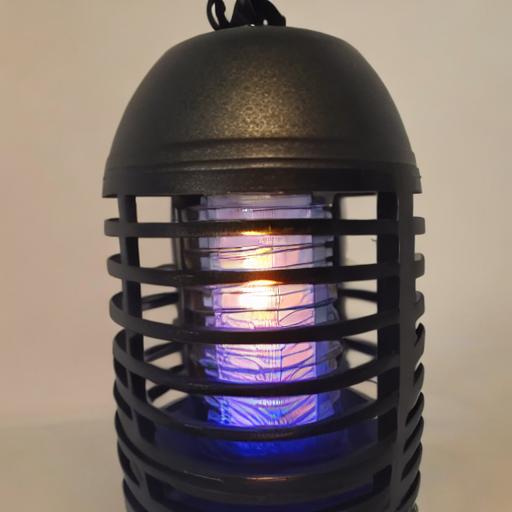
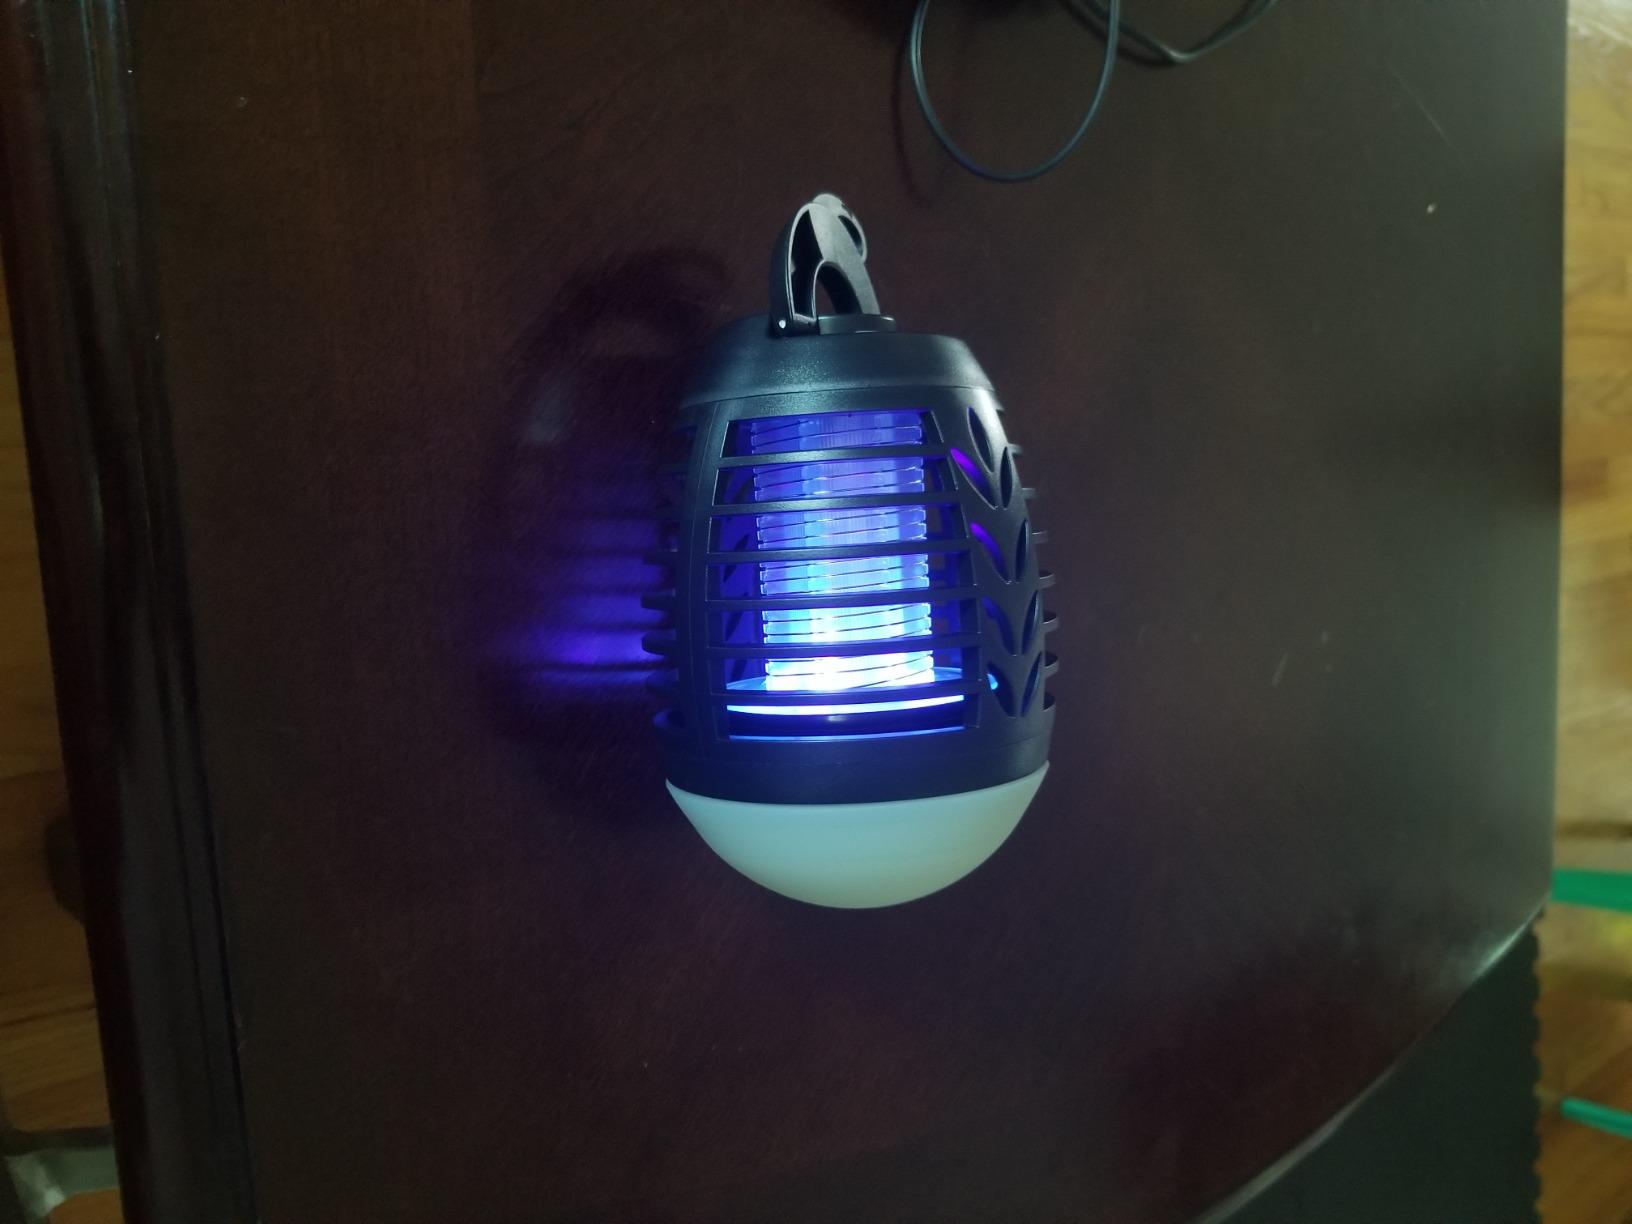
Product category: lantern
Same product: no